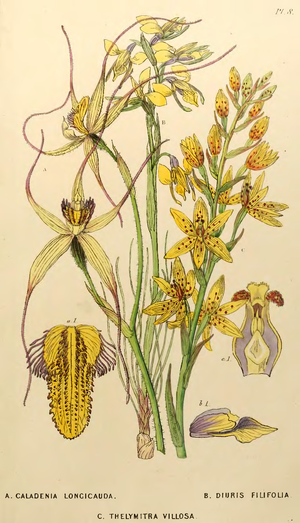
Diuris filifolia est une espèce de plantes de la famille des Orchidaceae.